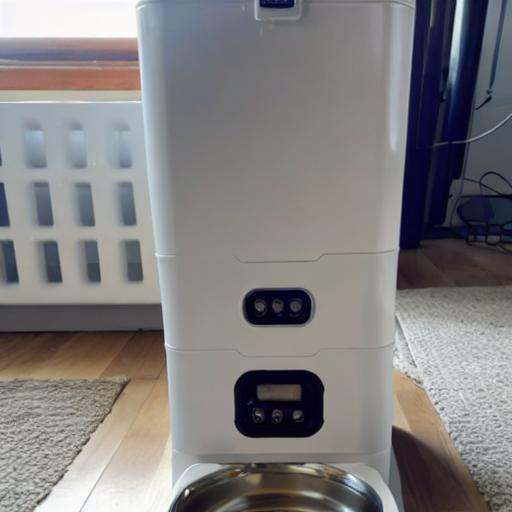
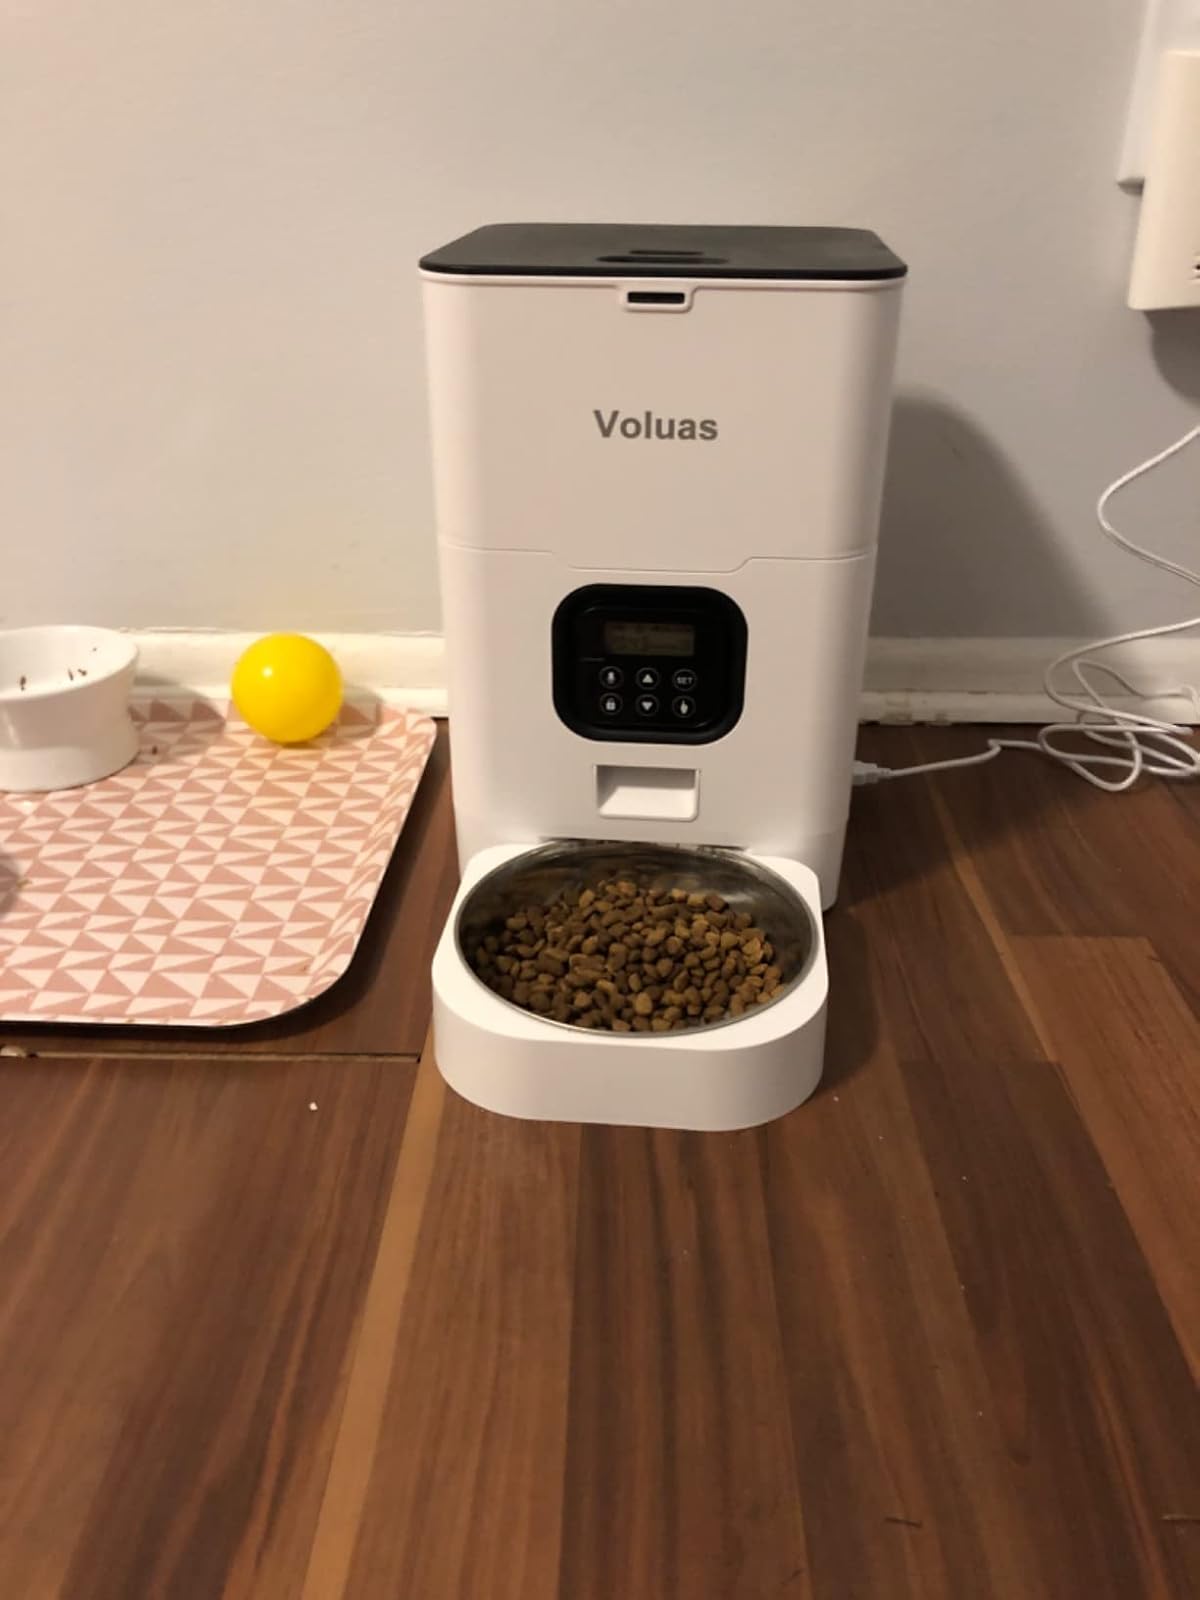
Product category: items_feeder
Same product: no